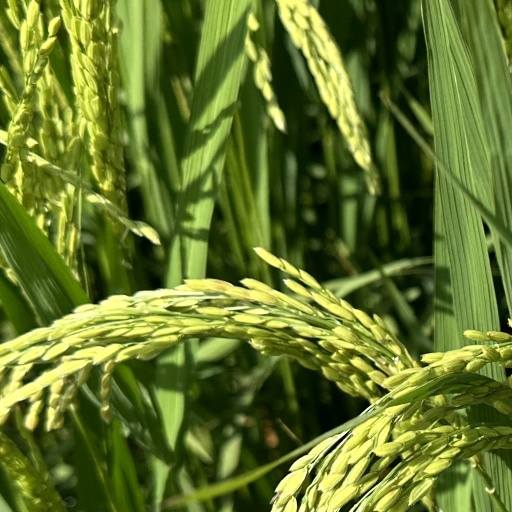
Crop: rice